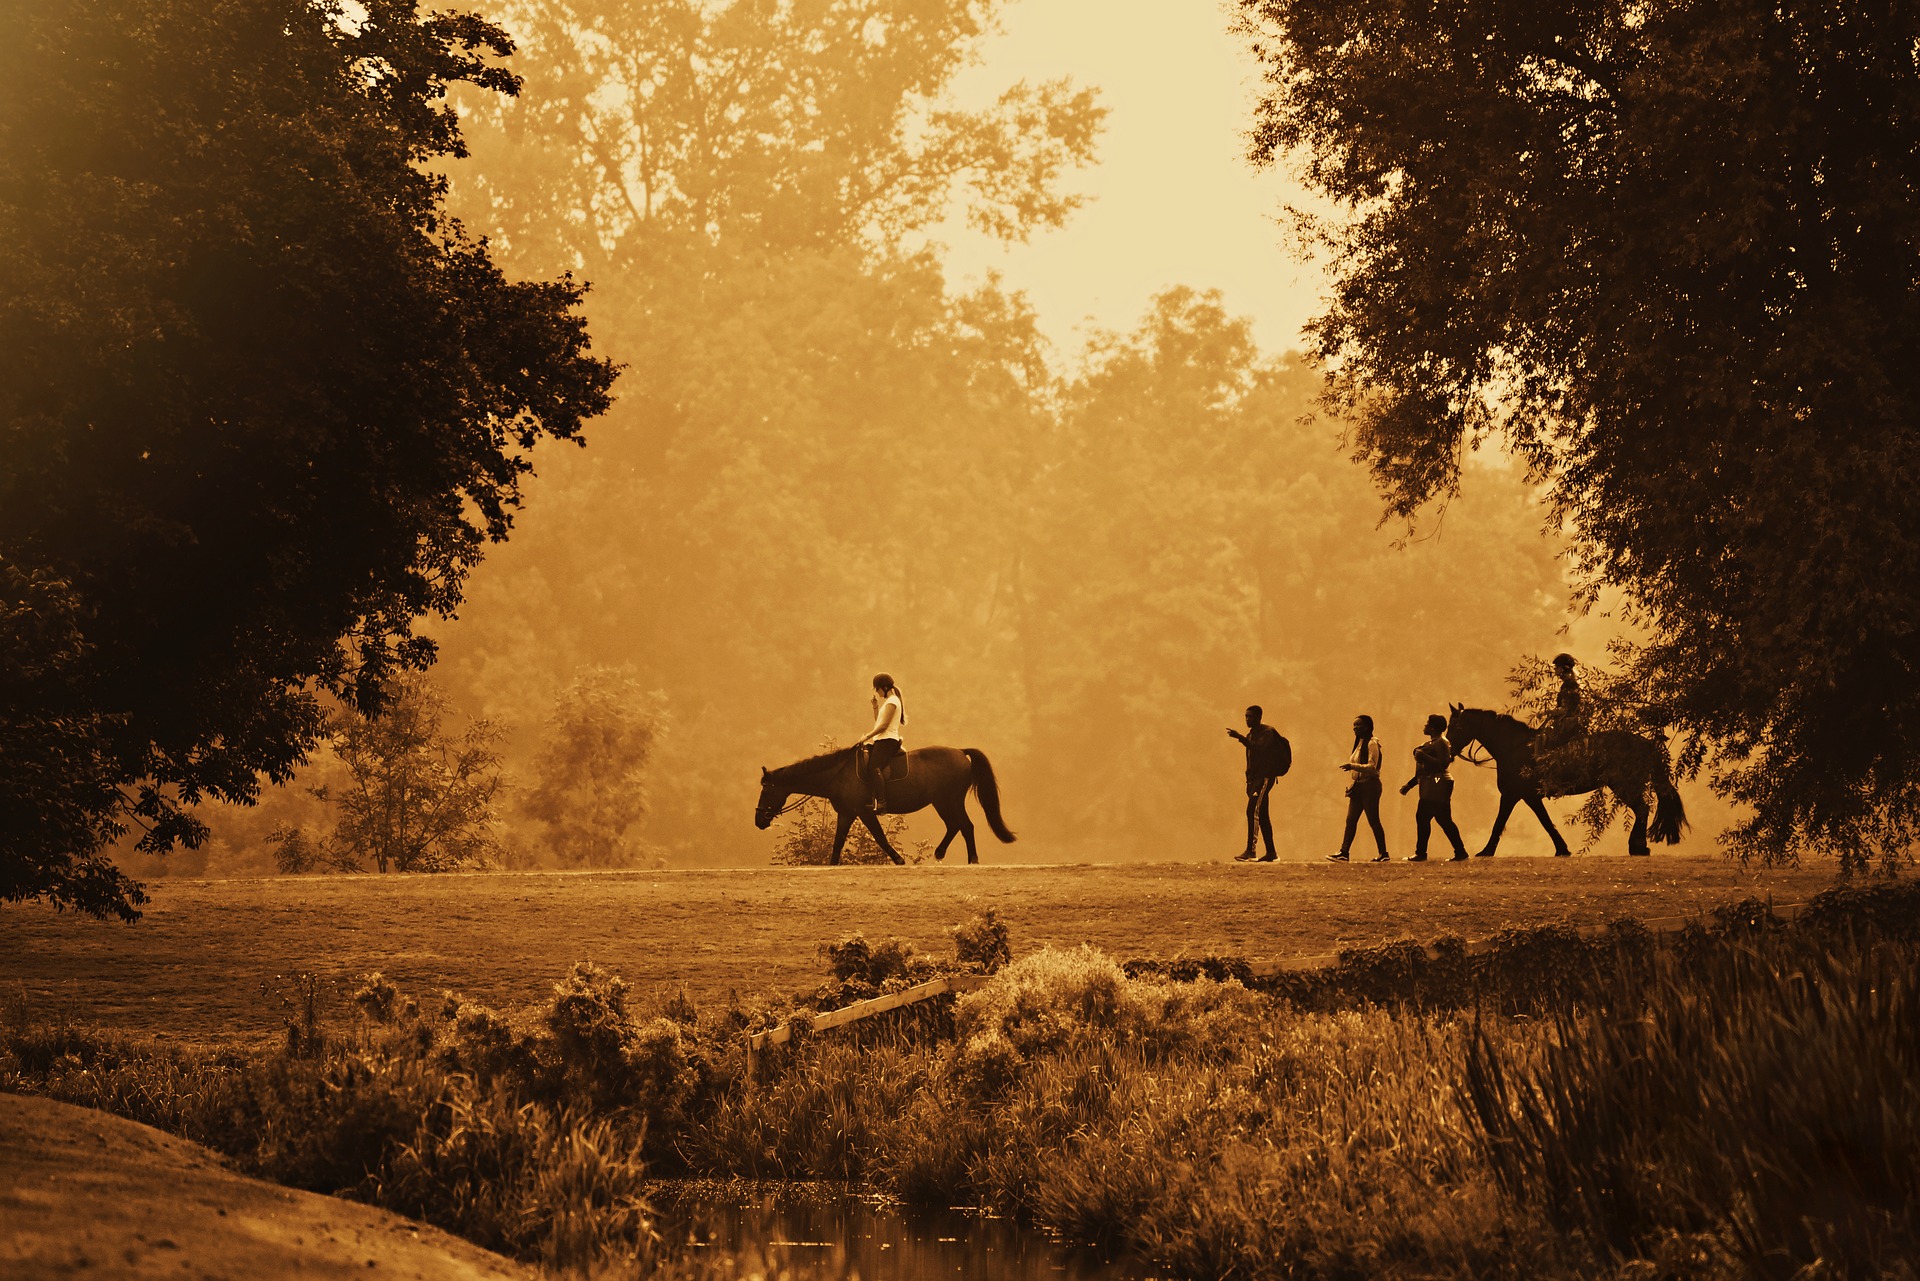
tree, ecosystem, morning, grassland, horse like mammal, sunlight, field, sky, rural area, wildlife, sunrise, landscape, pasture, ecoregion, grass, horse, savanna, evening, herd, plain, dawn, stock photography, mustang horse, safari, prairie, steppe